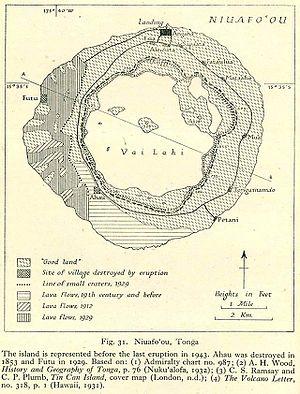
Carte de l'île de Niuafoʻou avant l'éruption de 1943, montrant les différentes coulées de lave et les villages de l'île."
Niuafoʻou, aussi appelée Tin Can Mail Island et anciennement Good Hope Island, est une île volcanique au nord des Tonga dans l'océan Pacifique. Elle est formée de plusieurs lacs volcaniques au milieu du cratère principal, dont le cône s'est effondré à la suite d'une éruption. Ses côtes formées de falaises et l'absence de lagon en rendent l'accès très difficile pour les bateaux. Le volcan est toujours en activité et les éruptions successives ont laissé des coulées de lave sur toute la partie sud-ouest. L'île est également vulnérable aux cyclones.